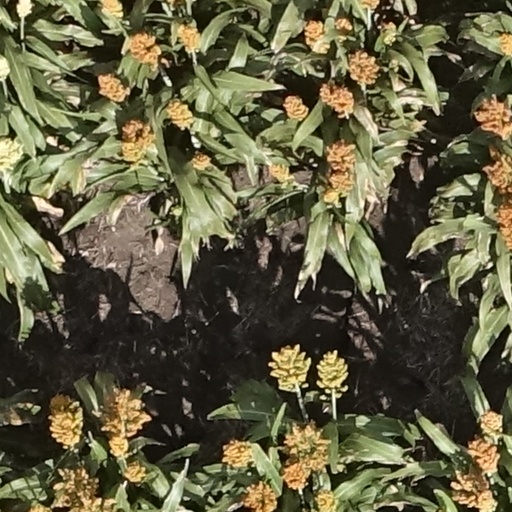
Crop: sorghum